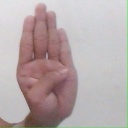
अक्षर: ब